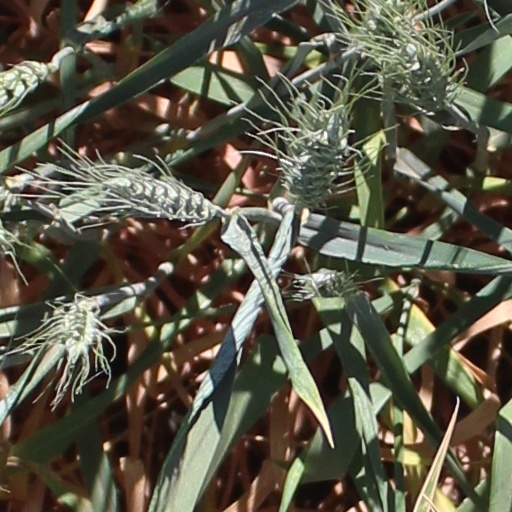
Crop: wheat